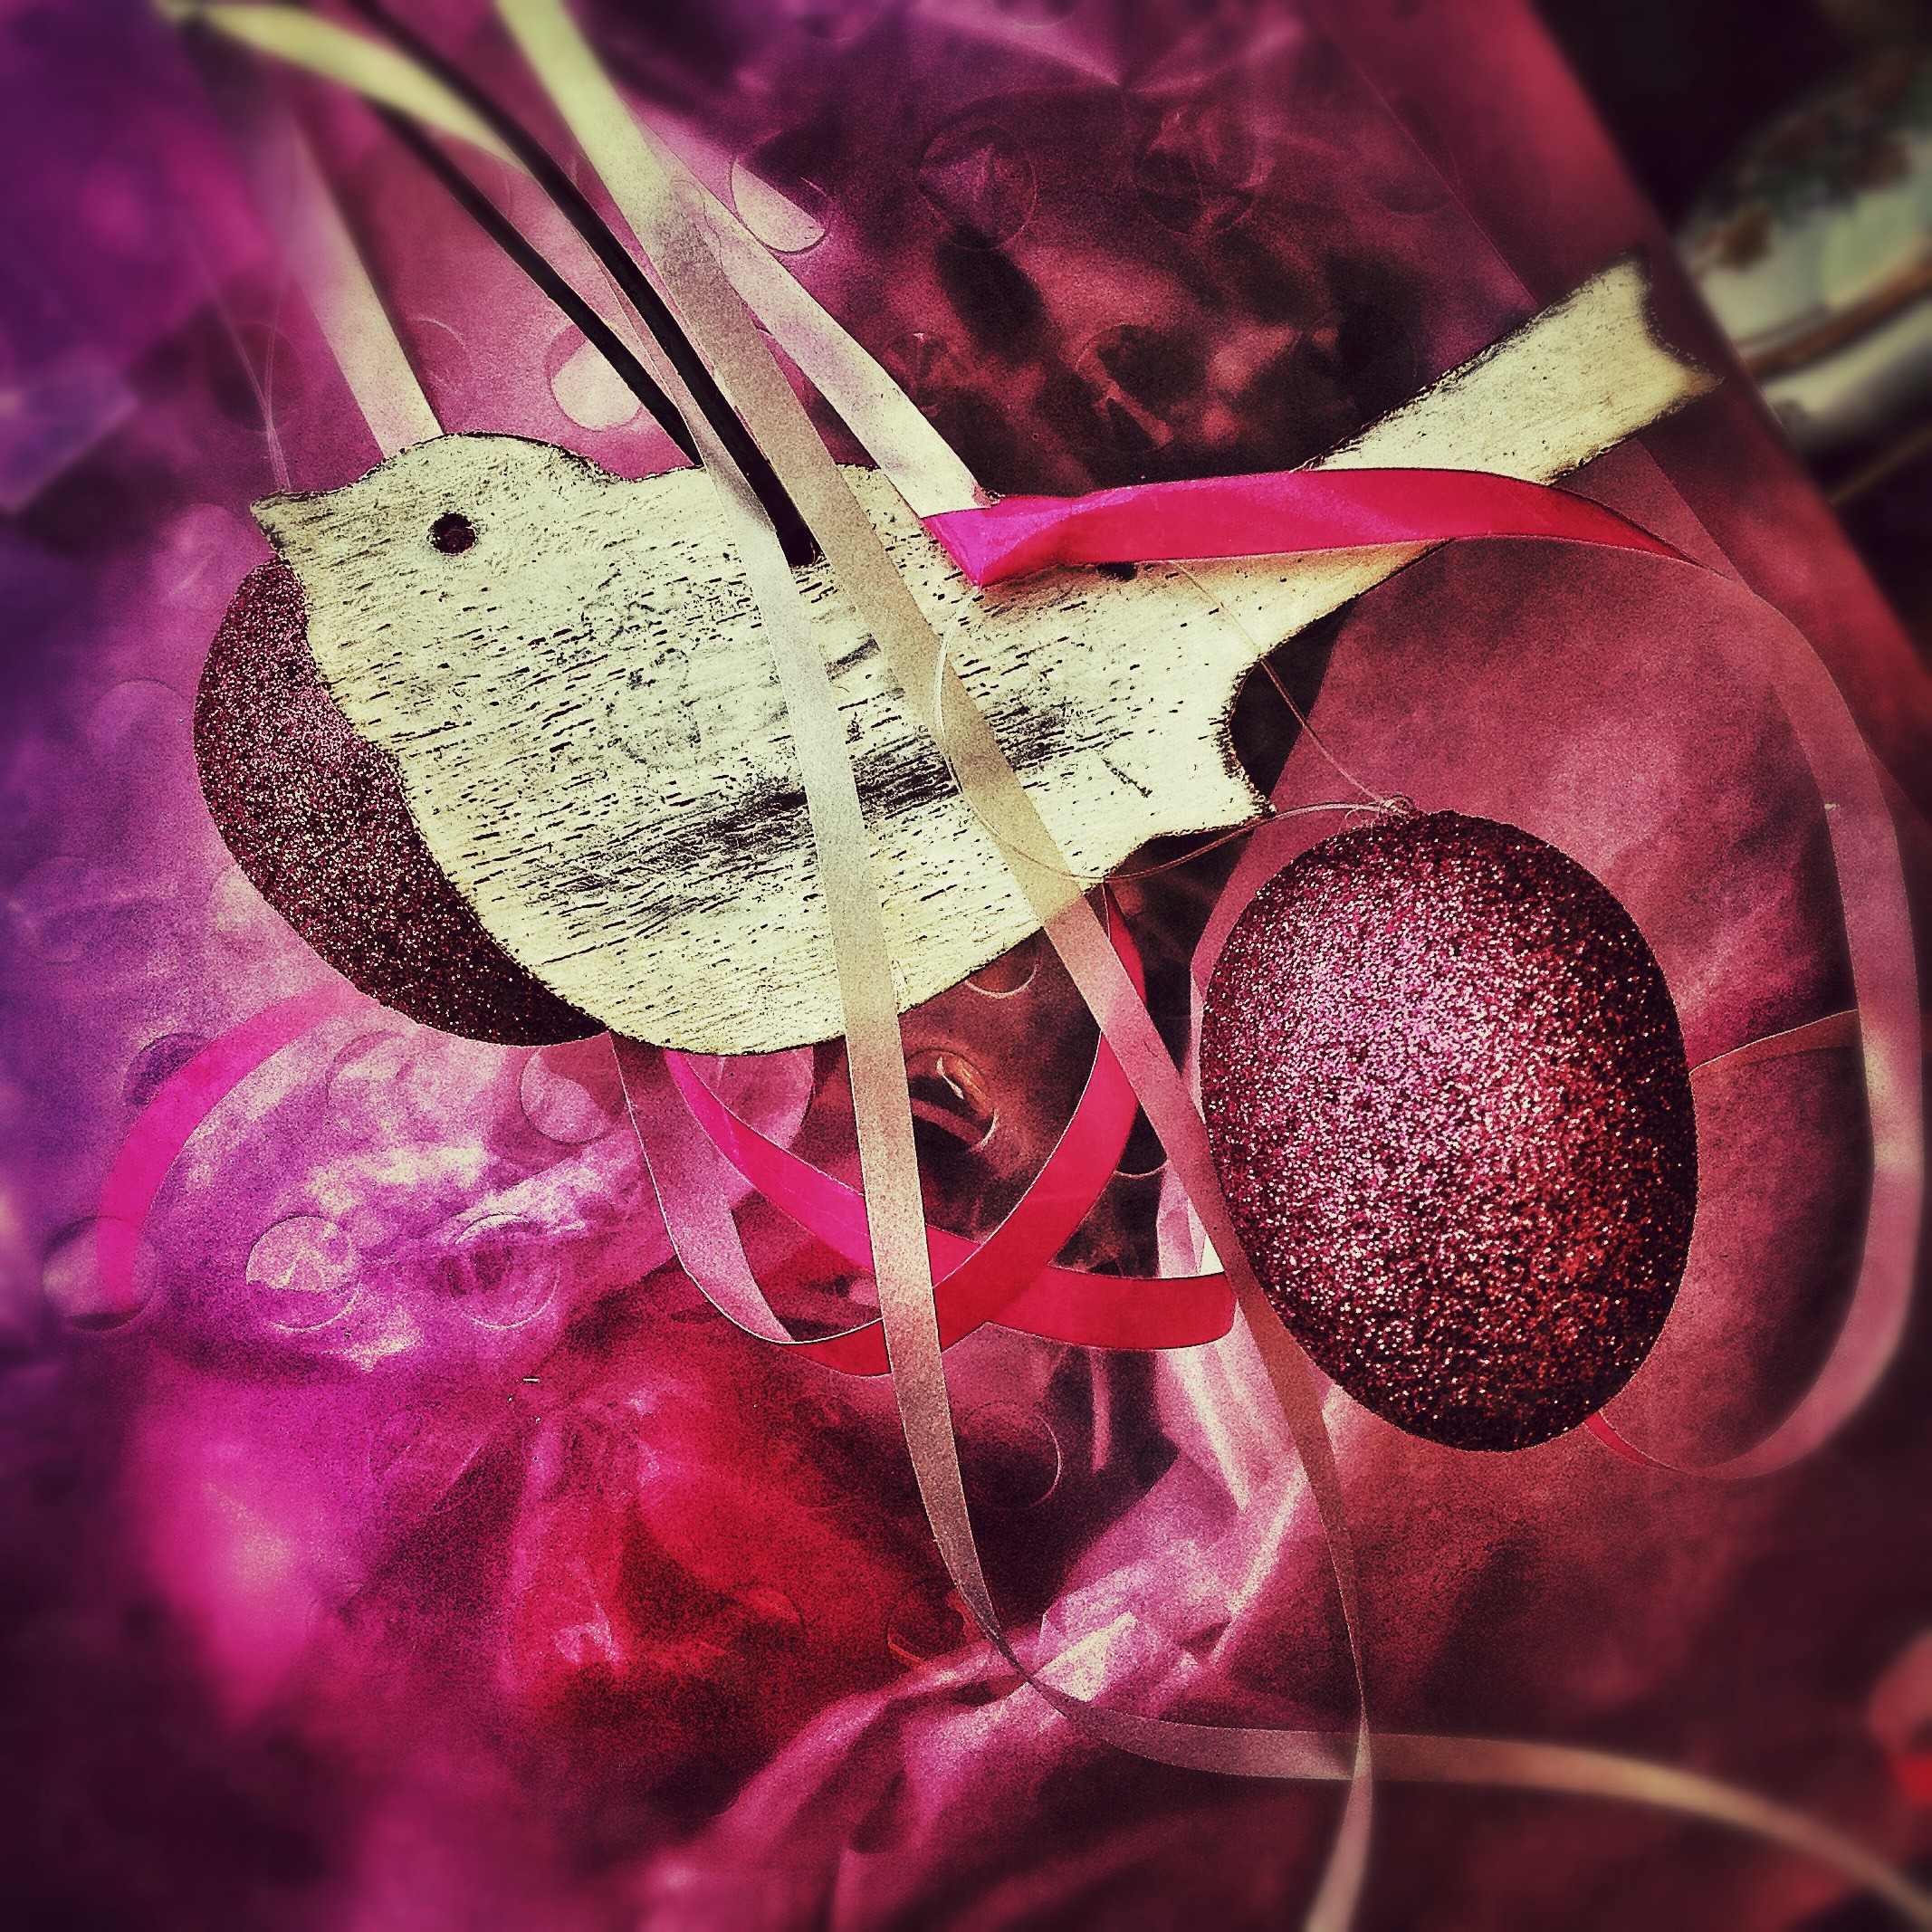
bird, photography, flower, purple, petal, love, heart, decoration, red, color, butterfly, pink, deco, close up, decorative, organ, emotion, macro photography